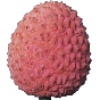
Label: Lychee 1